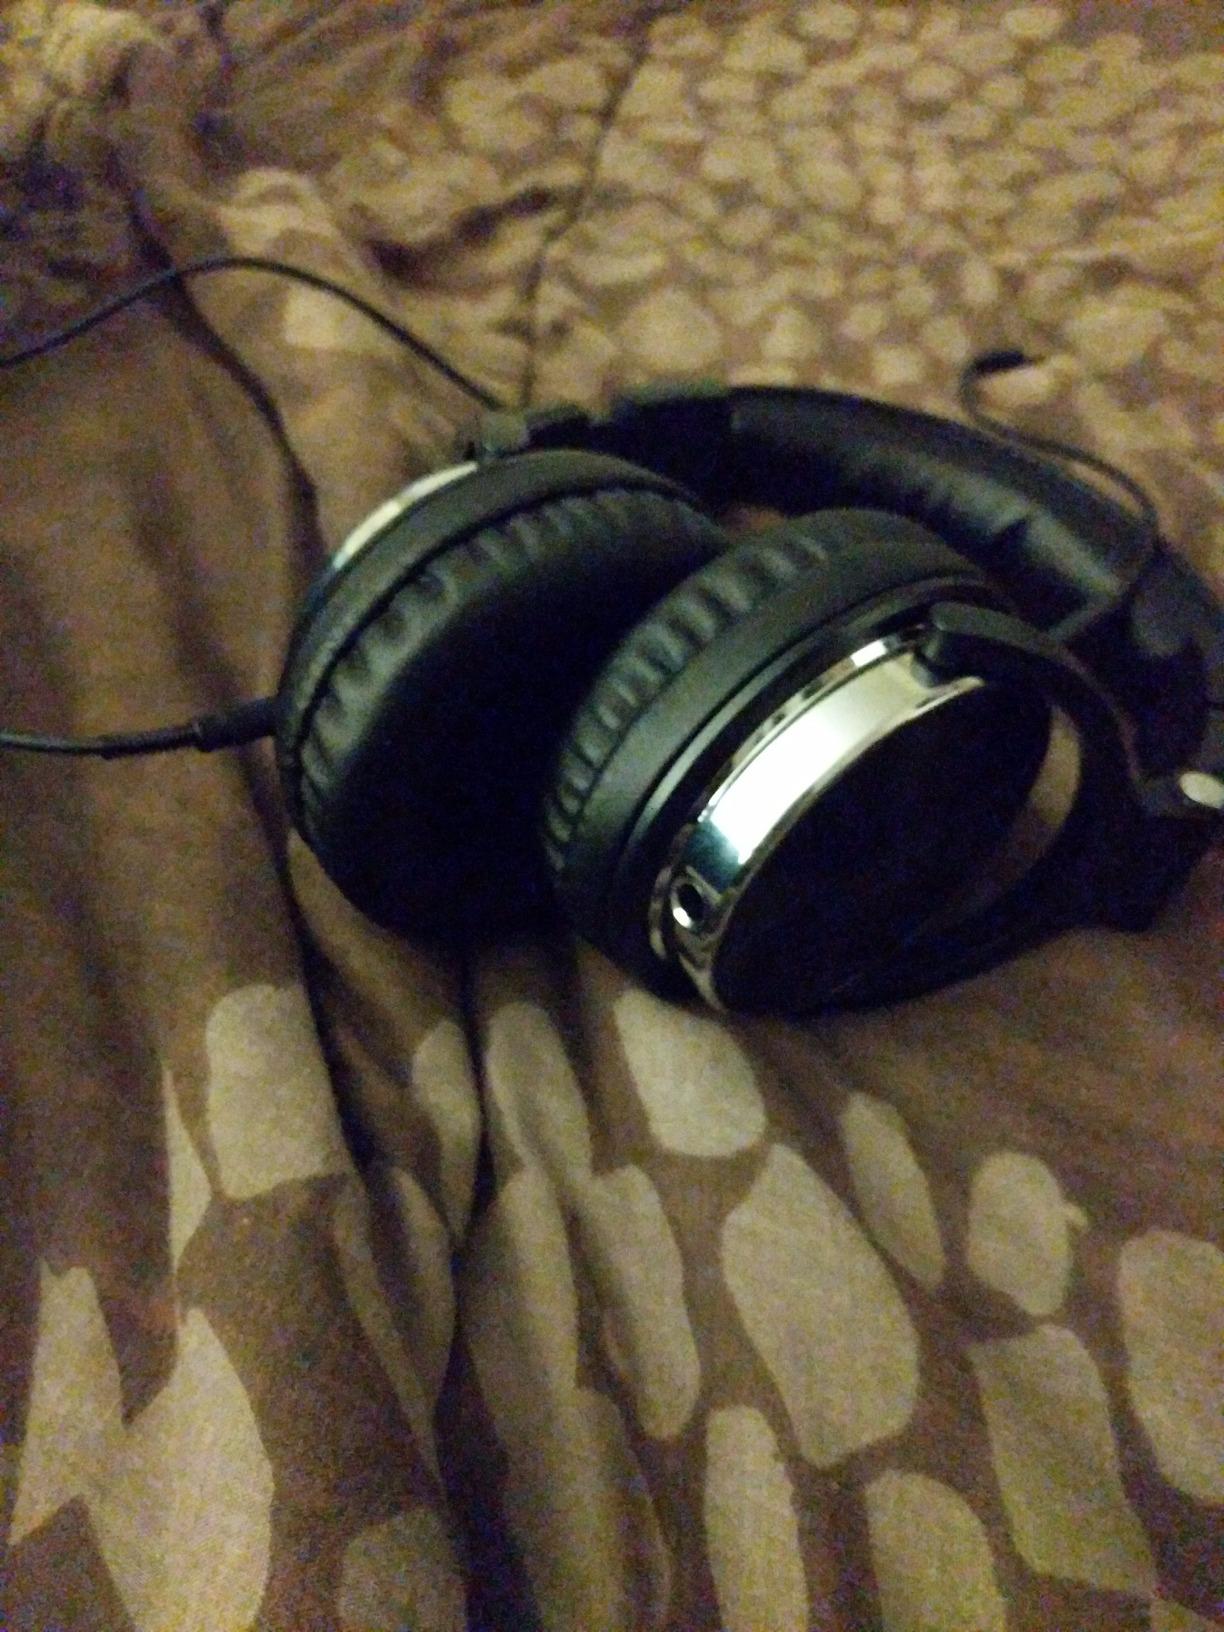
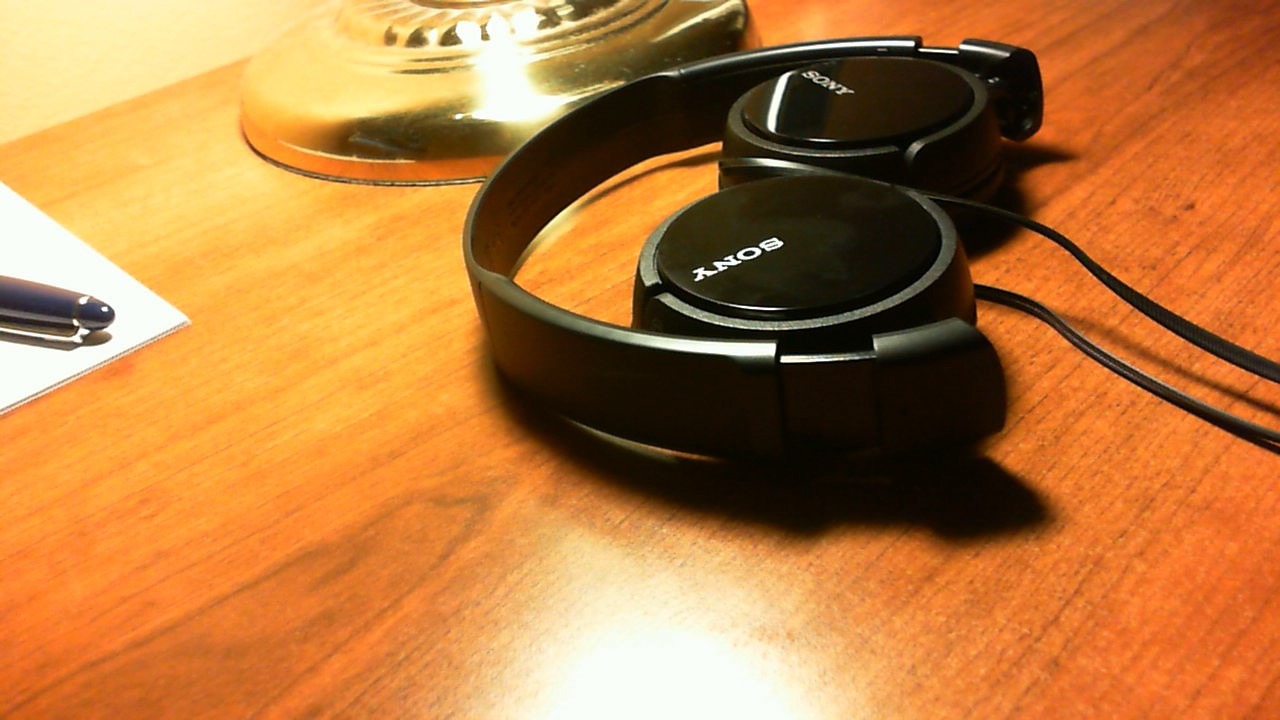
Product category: headphones
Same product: no